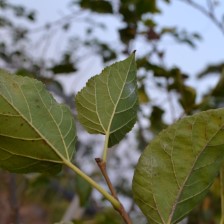
Variety: Kamphaengsaeng42